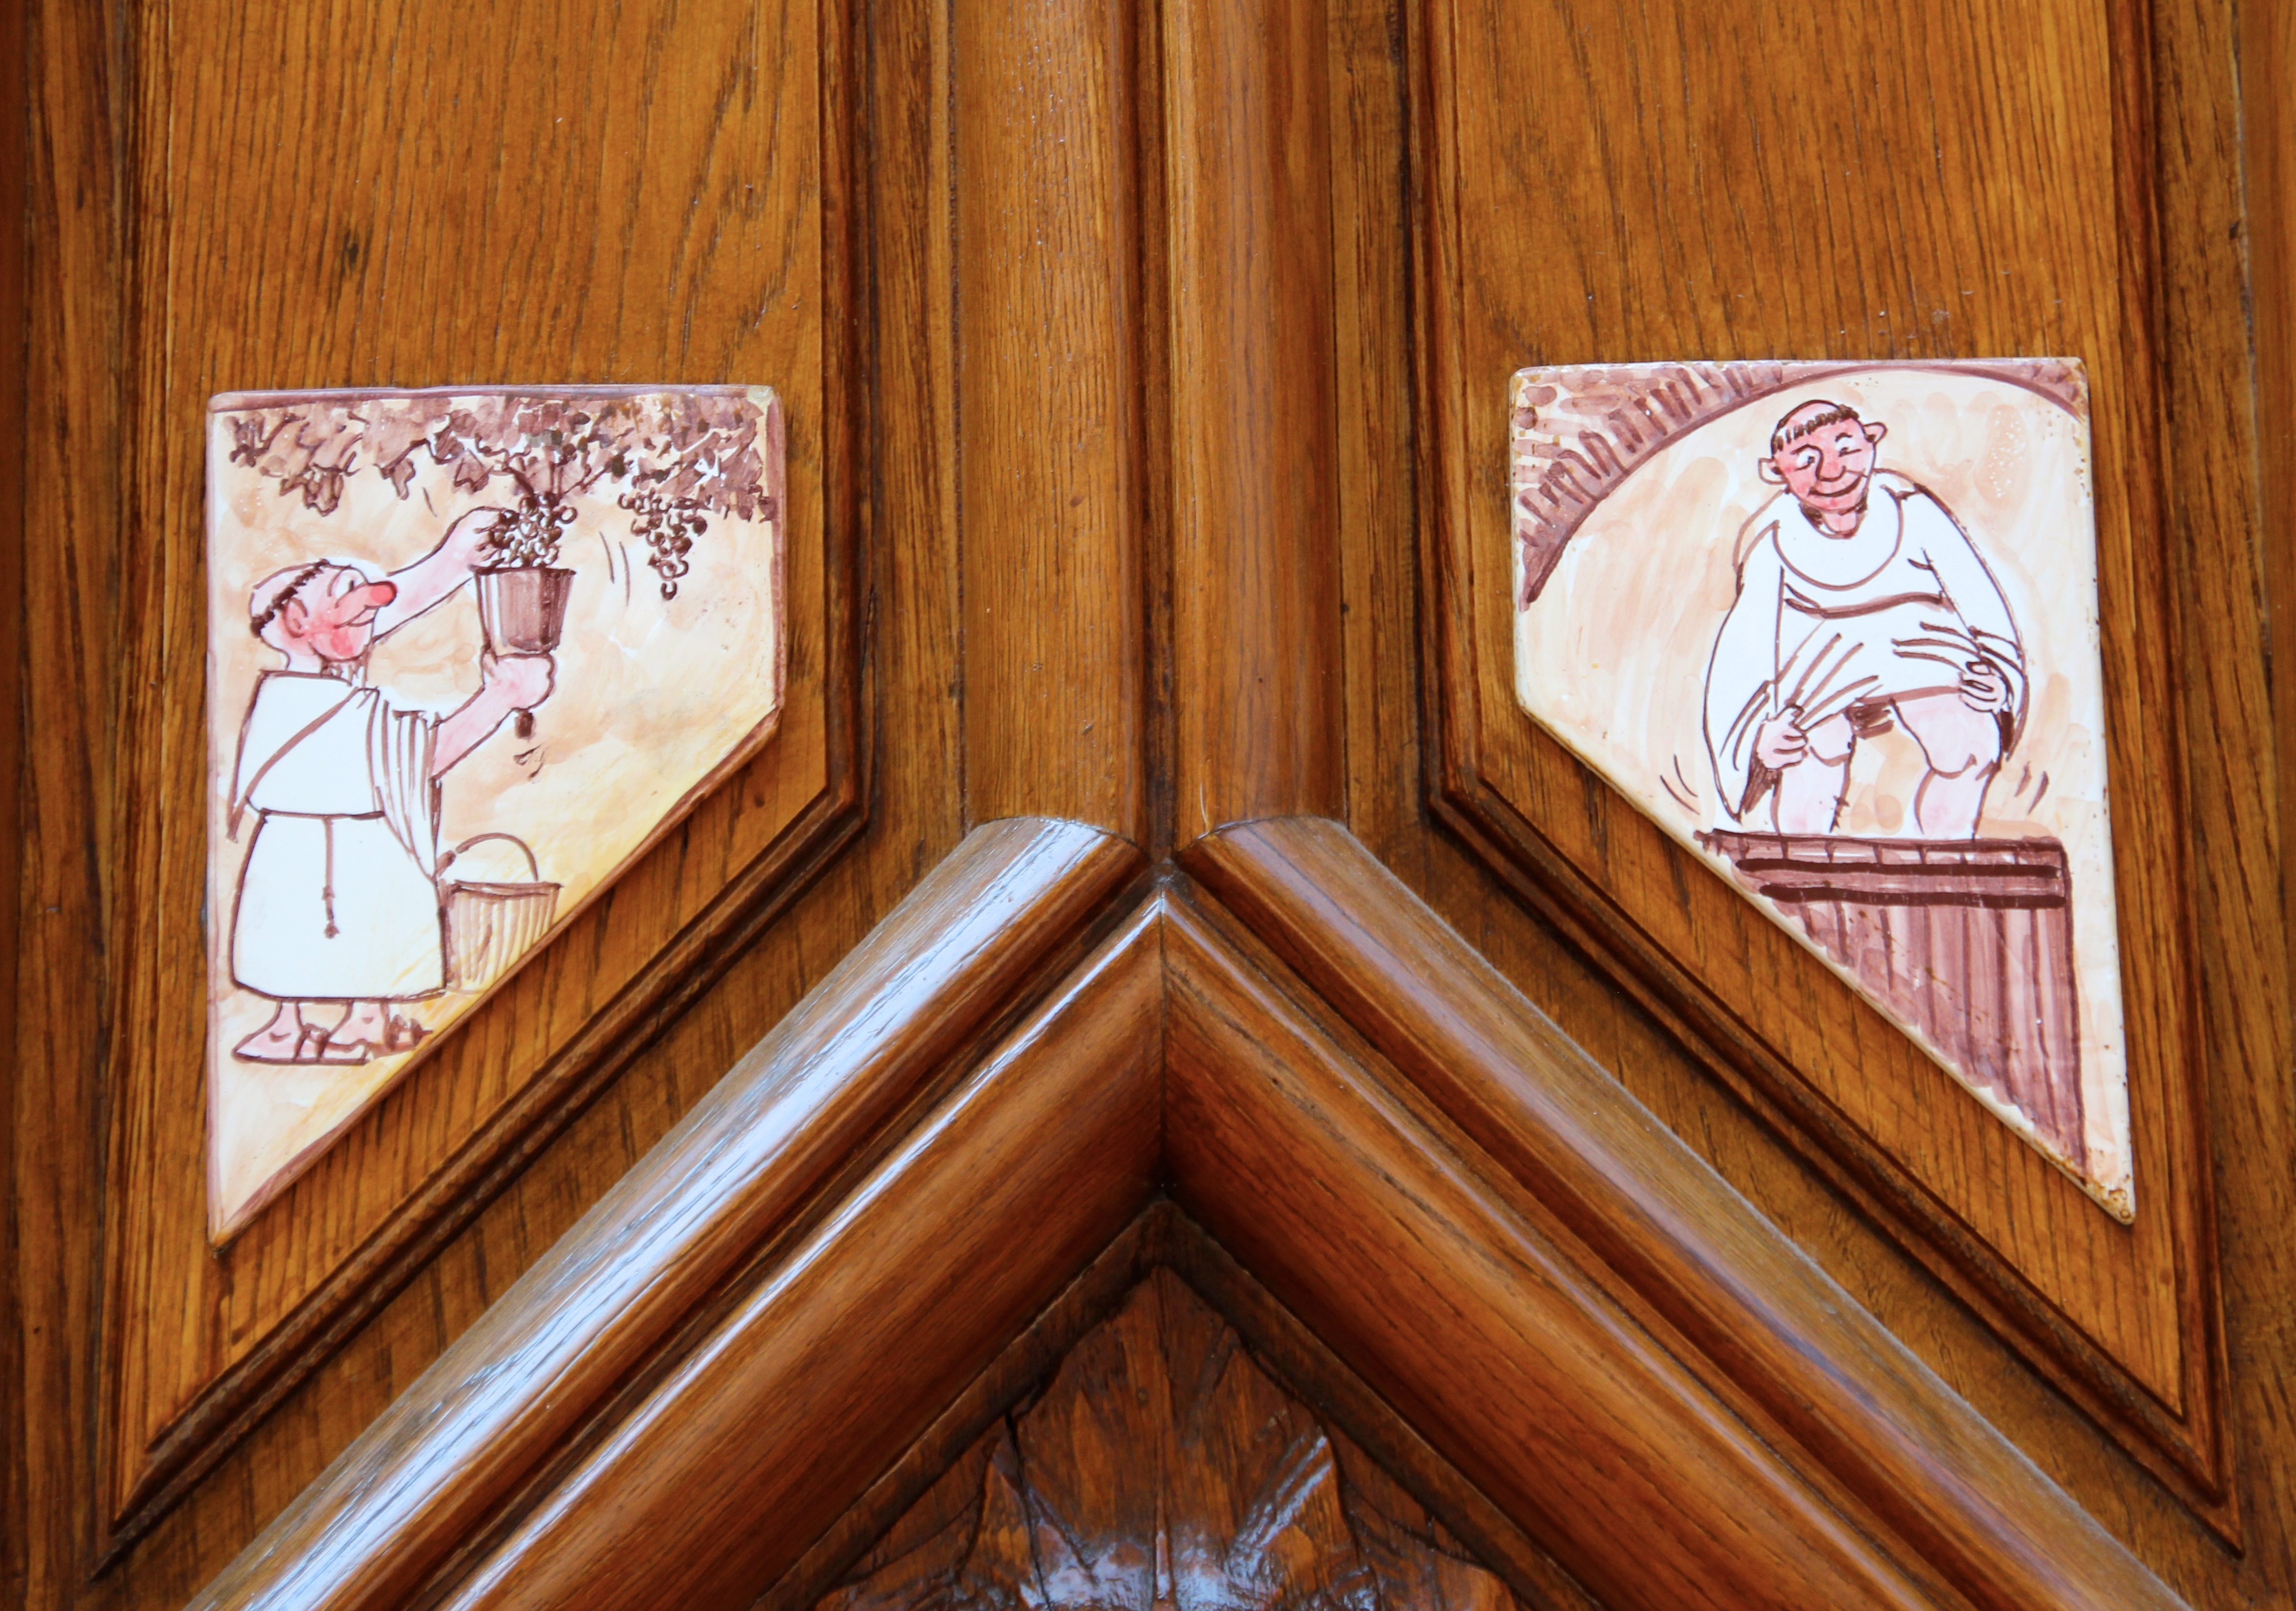
wood, door, art, wooden door, drawing, picture frame, carving, shape, input, house entrance